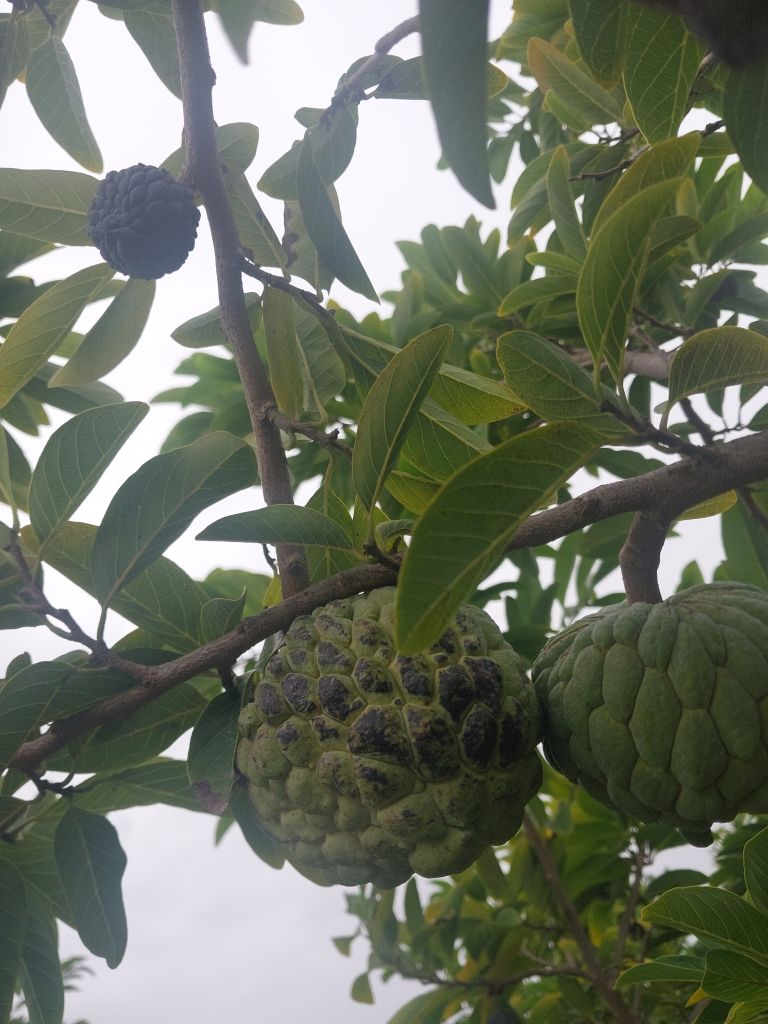
Disease label: Blank Canker